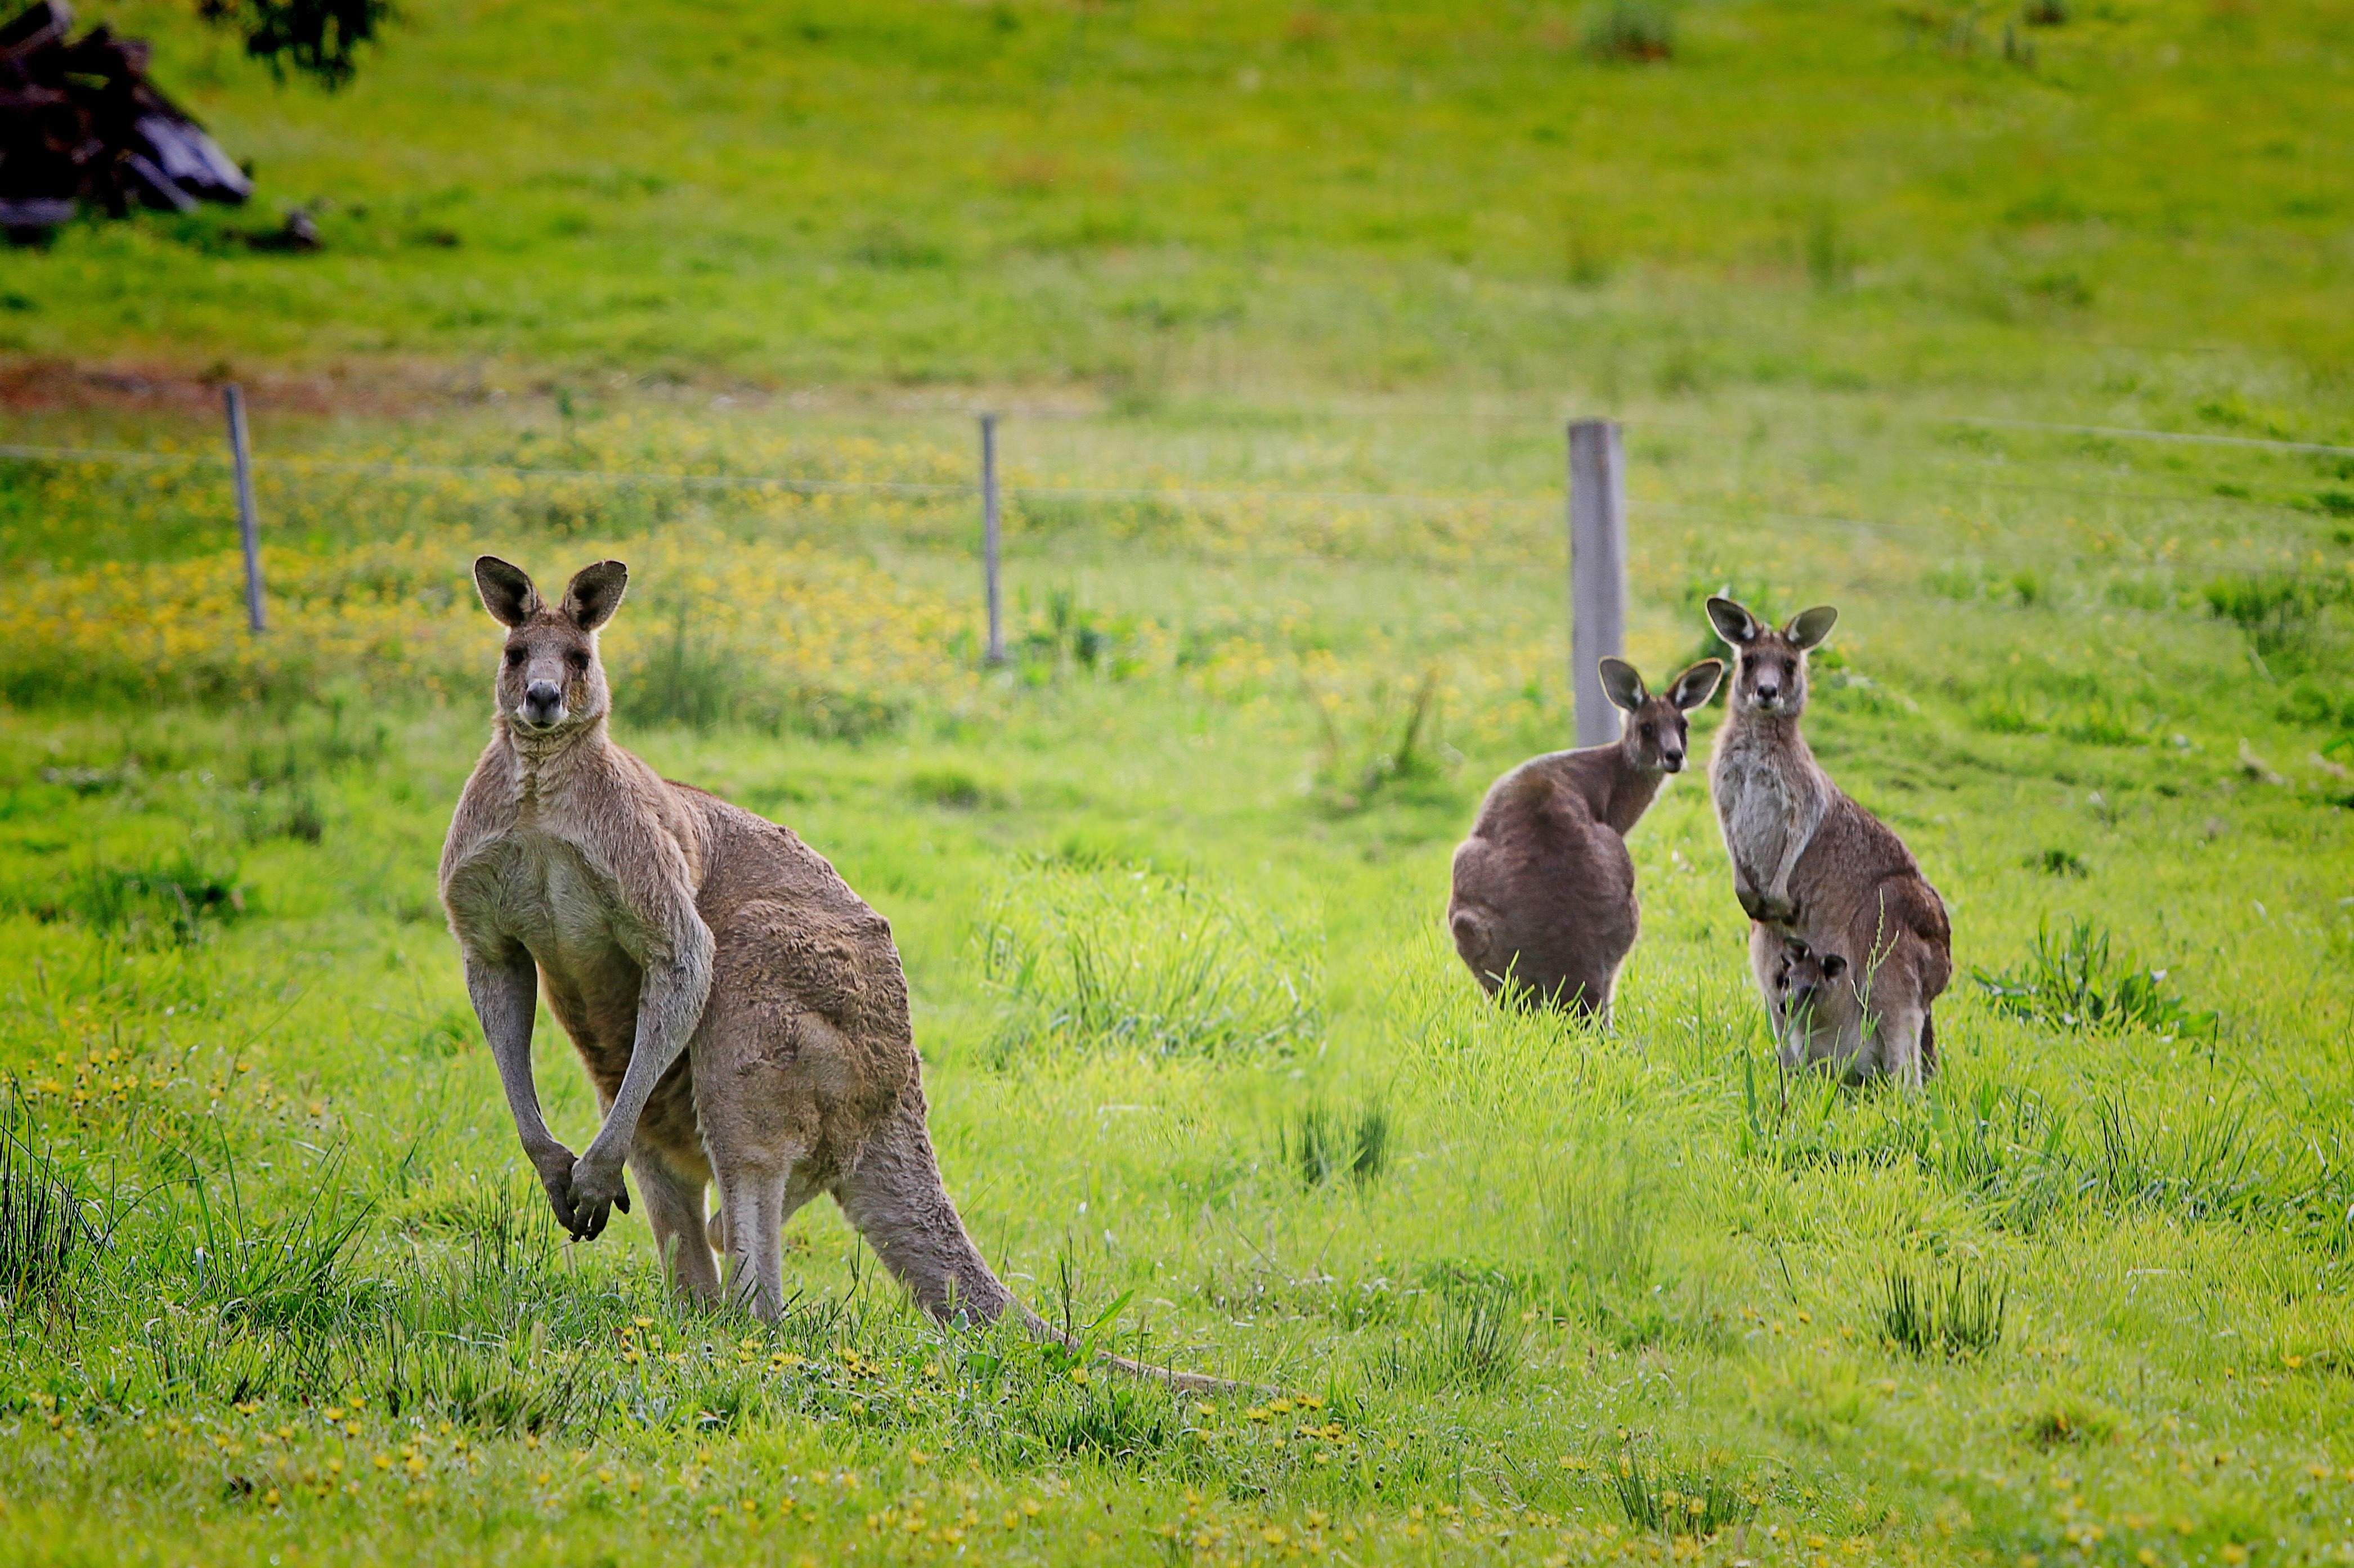
prairie, adventure, wildlife, pasture, grazing, mammal, fauna, savanna, plain, kangaroo, australia, grassland, vertebrate, marsupial, safari, macropodidae, macropus giganteus, eastern grey kangaroo, braelea park